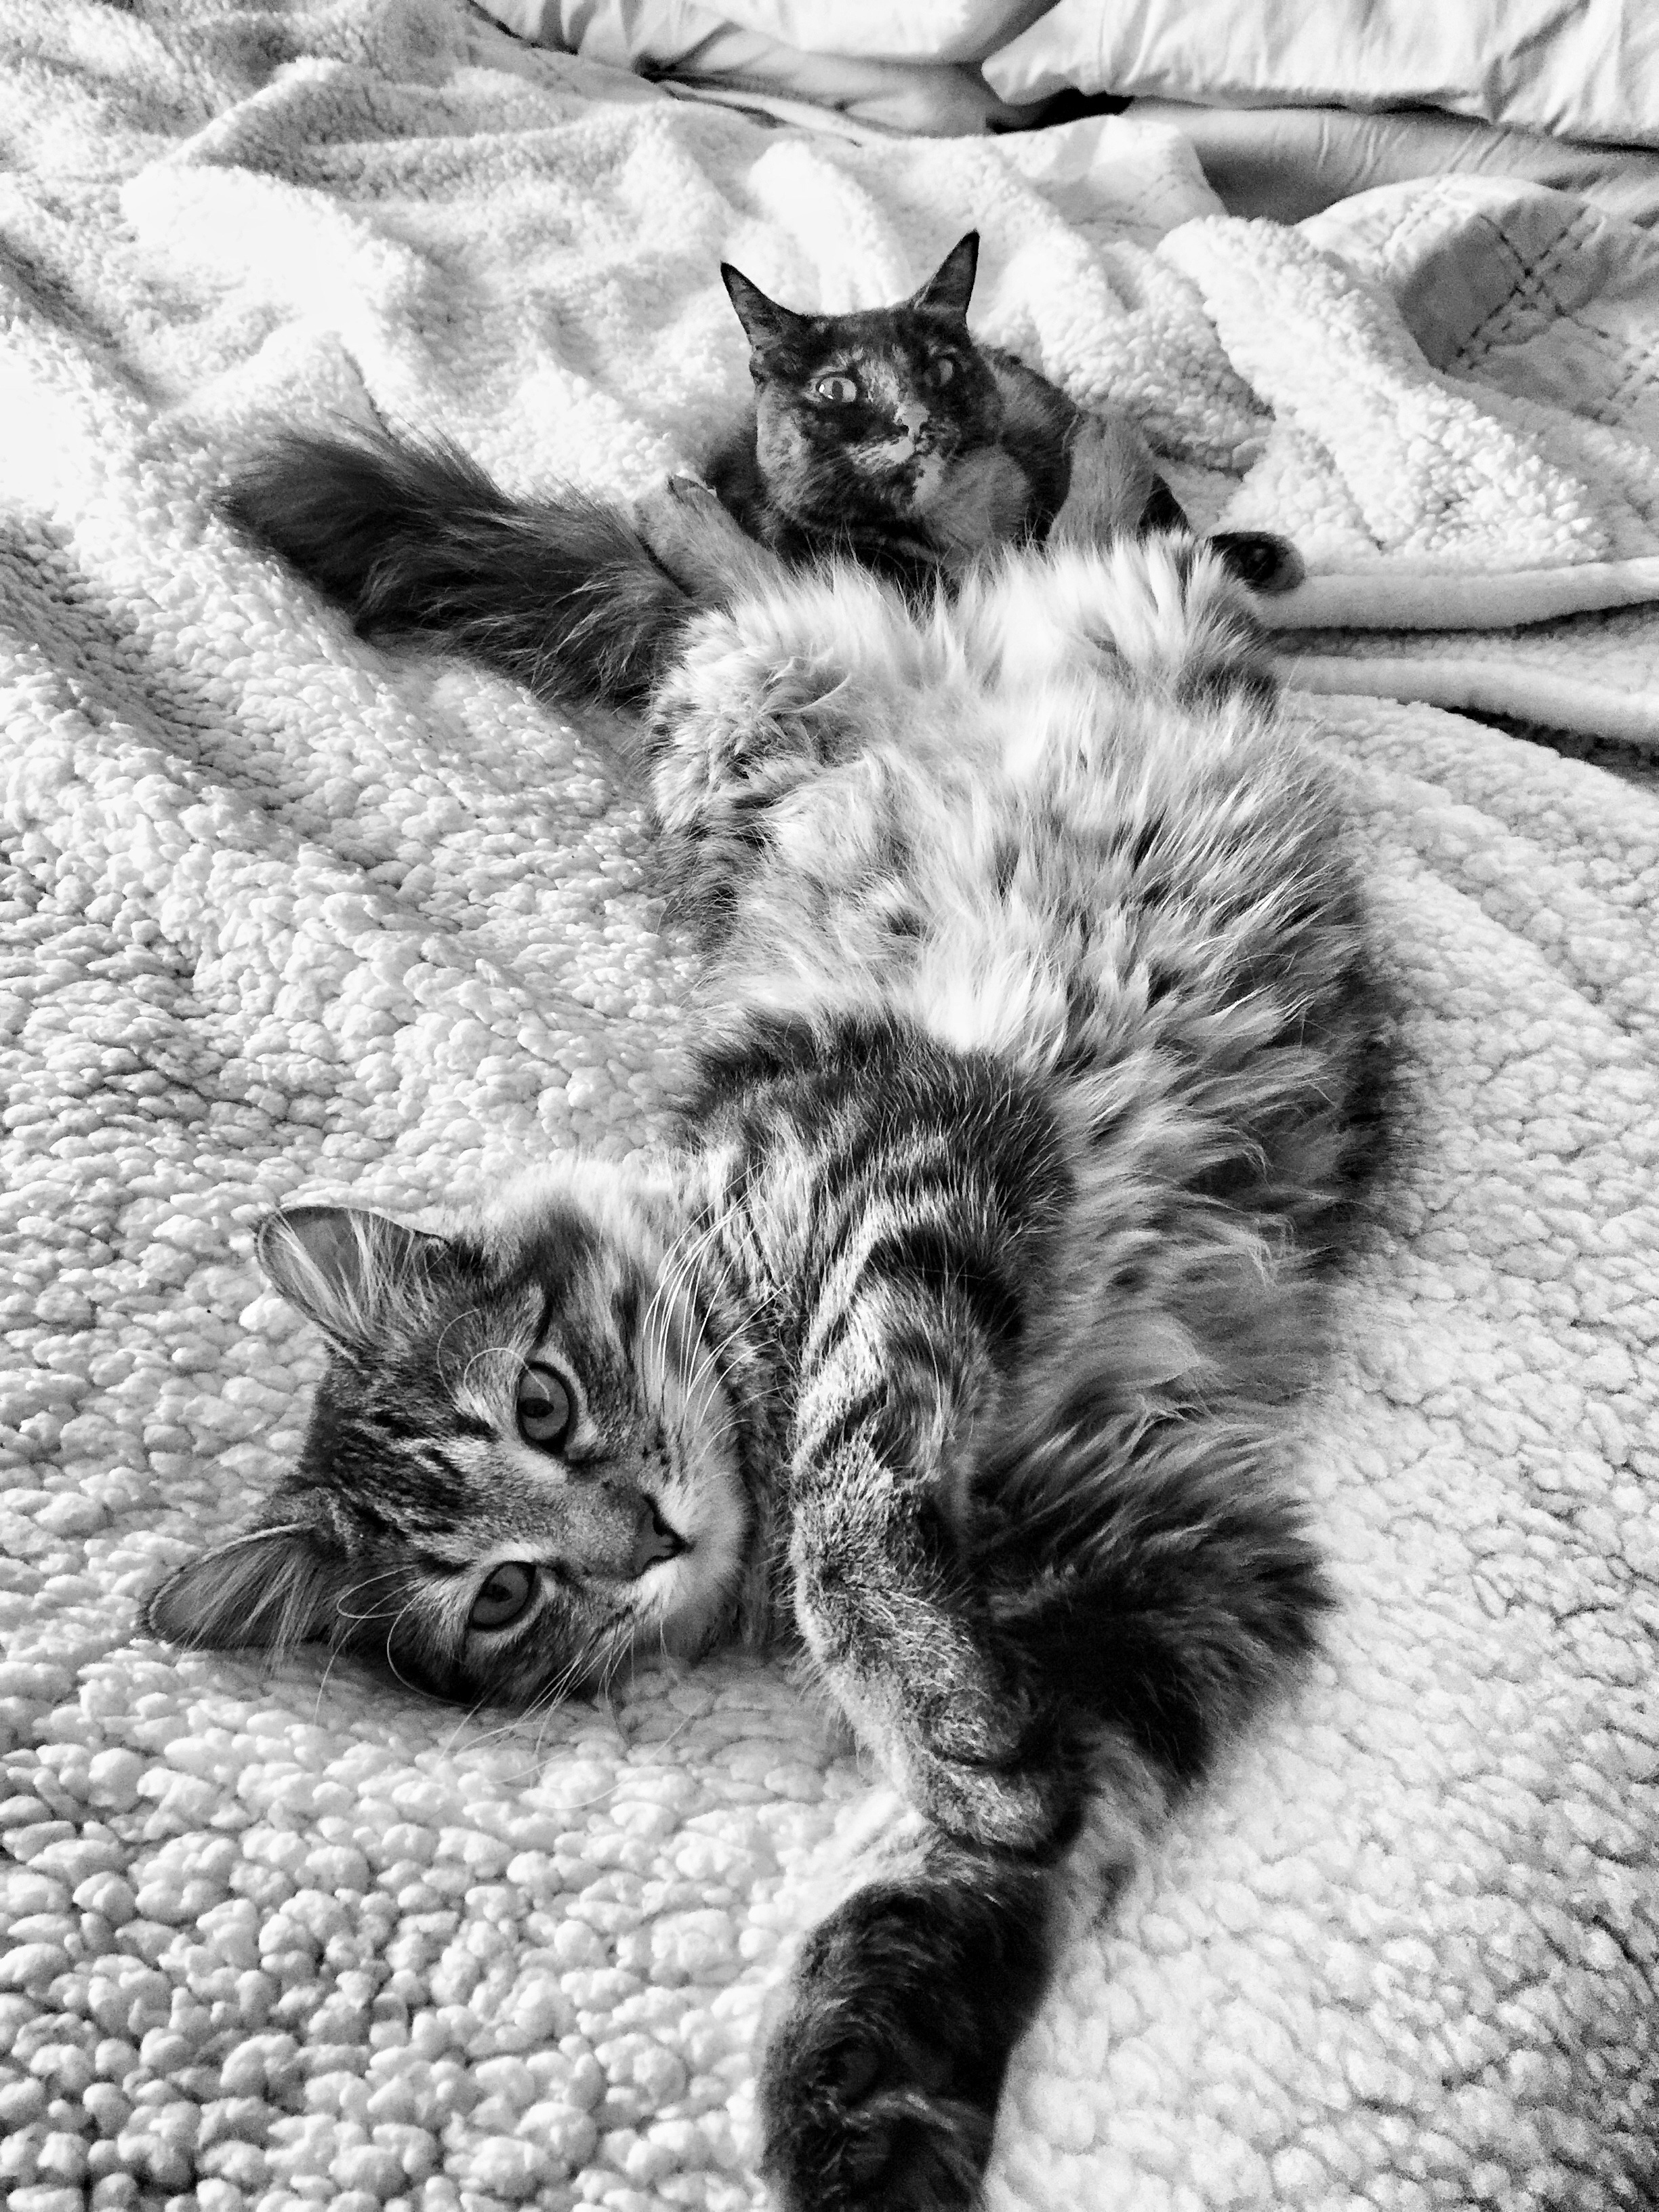
nature, black and white, house, animal, cute, female, pet, fur, portrait, fluffy, kitten, cat, feline, mammal, black, monochrome, shell, cats, eyes, whiskers, furry, tortoise, vertebrate, soft, domestic, breed, maine coon, tortoise shell, tabby cat, european shorthair, mixed breed, monochrome photography, brindled, small to medium sized cats, cat like mammal, domestic short haired cat